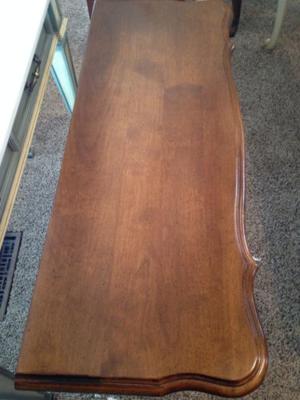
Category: table